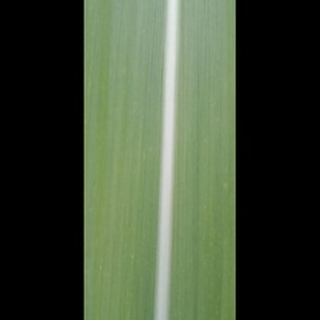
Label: healthy_sugarcane